Women's football in Lebanon

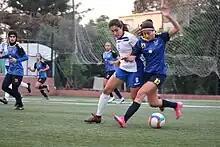
Match between SAS and Safa in 2020

The Lebanese Women's Football League was founded in 2008, with Sadaka winning the first title. They went on to win seven league titles in a row, until they dissolved in 2014. From the 2014–15 season onwards, Stars Association for Sports (SAS) became the dominating force in Lebanon, winning seven of the following 10 league titles. There are two domestic women's cup competitions in Lebanon: the Lebanese Women's FA Cup and the Lebanese Women's Super Cup.